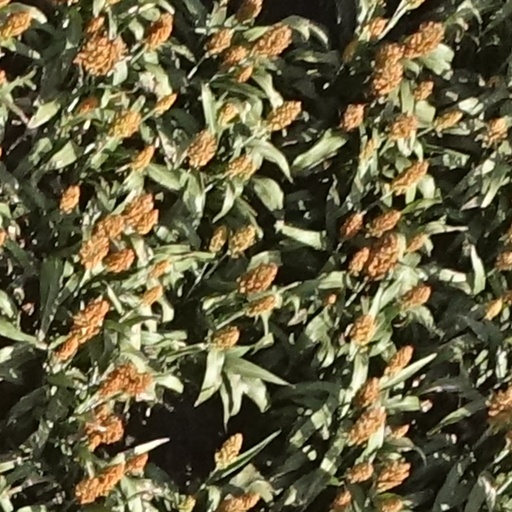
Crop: sorghum